Shu Tong

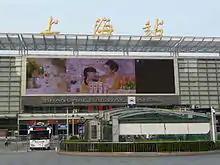
The calligraphy of Shu Tong at Shanghai railway station

Shu Tong (November 25, 1905 – May 27, 1998) was a People's Republic of China politician. He was born in Dongxiang County, Jiangxi Province (part of Fuzhou, Jiangxi Province). He joined the Chinese Communist Party in 1926. He was the Party Secretary of Shandong. In 1944 he was tasked to lead the Rectification Campaign excesses in Shandong. He died in Beijing.